USRC Harriet Lane

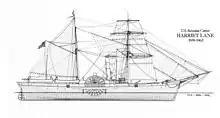
Plans of "Harriet Lane"

"Harriet Lane" measured 177.5 feet long, 30.5 feet wide and 12 feet from the bottom of the hull to the main deck. Her propulsion was a double-right-angled marine engine with two side paddles, supported by two masts; the entire ship was sheathed and fastened with copper. From stern to bow, the captain's cabin and stateroom sat above an aft magazine, forward of which was a second magazine with the officer quarters above. Forward of this, in the midships was the engine machinery and coal supply, and beyond this the quarters and galley for the non-commissioned ranks which sat above a third magazine. Her initial armaments were described as "light guns", however after joining the West Gulf Squadron her firepower was upgraded somewhat: one four-inch rifled Parrott gun to the forecastle, one nine-inch Dahlgren gun before the first mast, two eight-inch Dahlgren Columbiads and two twenty-four-pound brass howitzers. Her crew of 95 were also issued small arms.